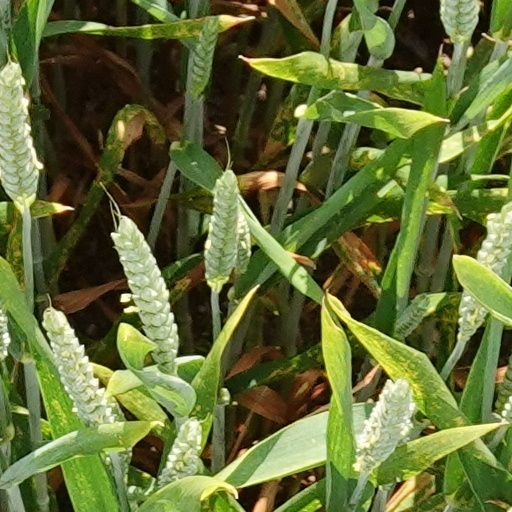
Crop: wheat